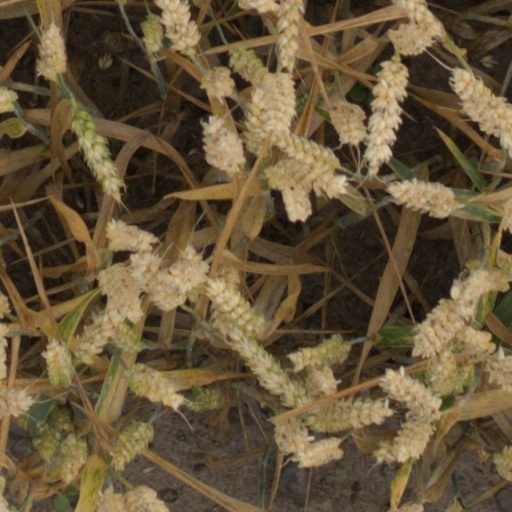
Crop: wheat